Dance Dance Revolution Freedom

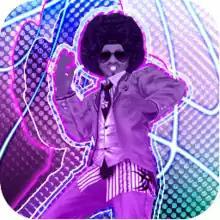
App logo

Dance Dance Revolution Freedom was a rhythm game by Konami originally made available for the iOS, as part of the company's "Dance Dance Revolution" series of music video games. The game was made available via Apple's App Store only in North America on February 11, 2011. The game is the second one in its series to be made available for the platform. It has since been pulled from the App Store for reasons unknown, but one factor may have been the poor syncing in the song's charts and the notoriety of the song's charts being poorly made that led to it being withdrawn a month after release. Naoki Maeda stated he was unaware of its existence until after it was released, indicating it was released without guidance from Konami Japan.